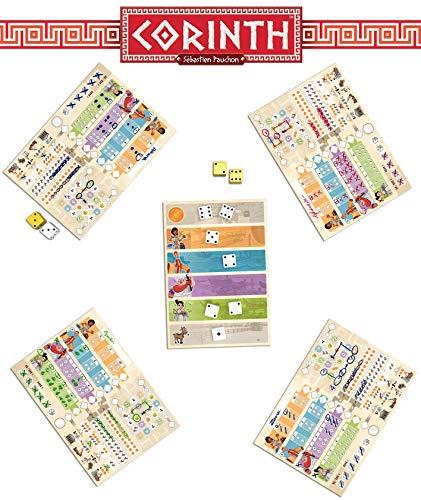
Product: Corinth
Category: Toys & Games | Games & Accessories | Board Games
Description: Easy to learn in three minutes, Corinth comes in a portable and compact format.
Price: $49.99
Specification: ProductDimensions:8x8x1.8inches|ItemWeight:1.38pounds|ShippingWeight:1.38pounds(Viewshippingratesandpolicies)|ASIN:B07NRT5CK9|Itemmodelnumber:DOW8801|Manufacturerrecommendedage:8yearsandup